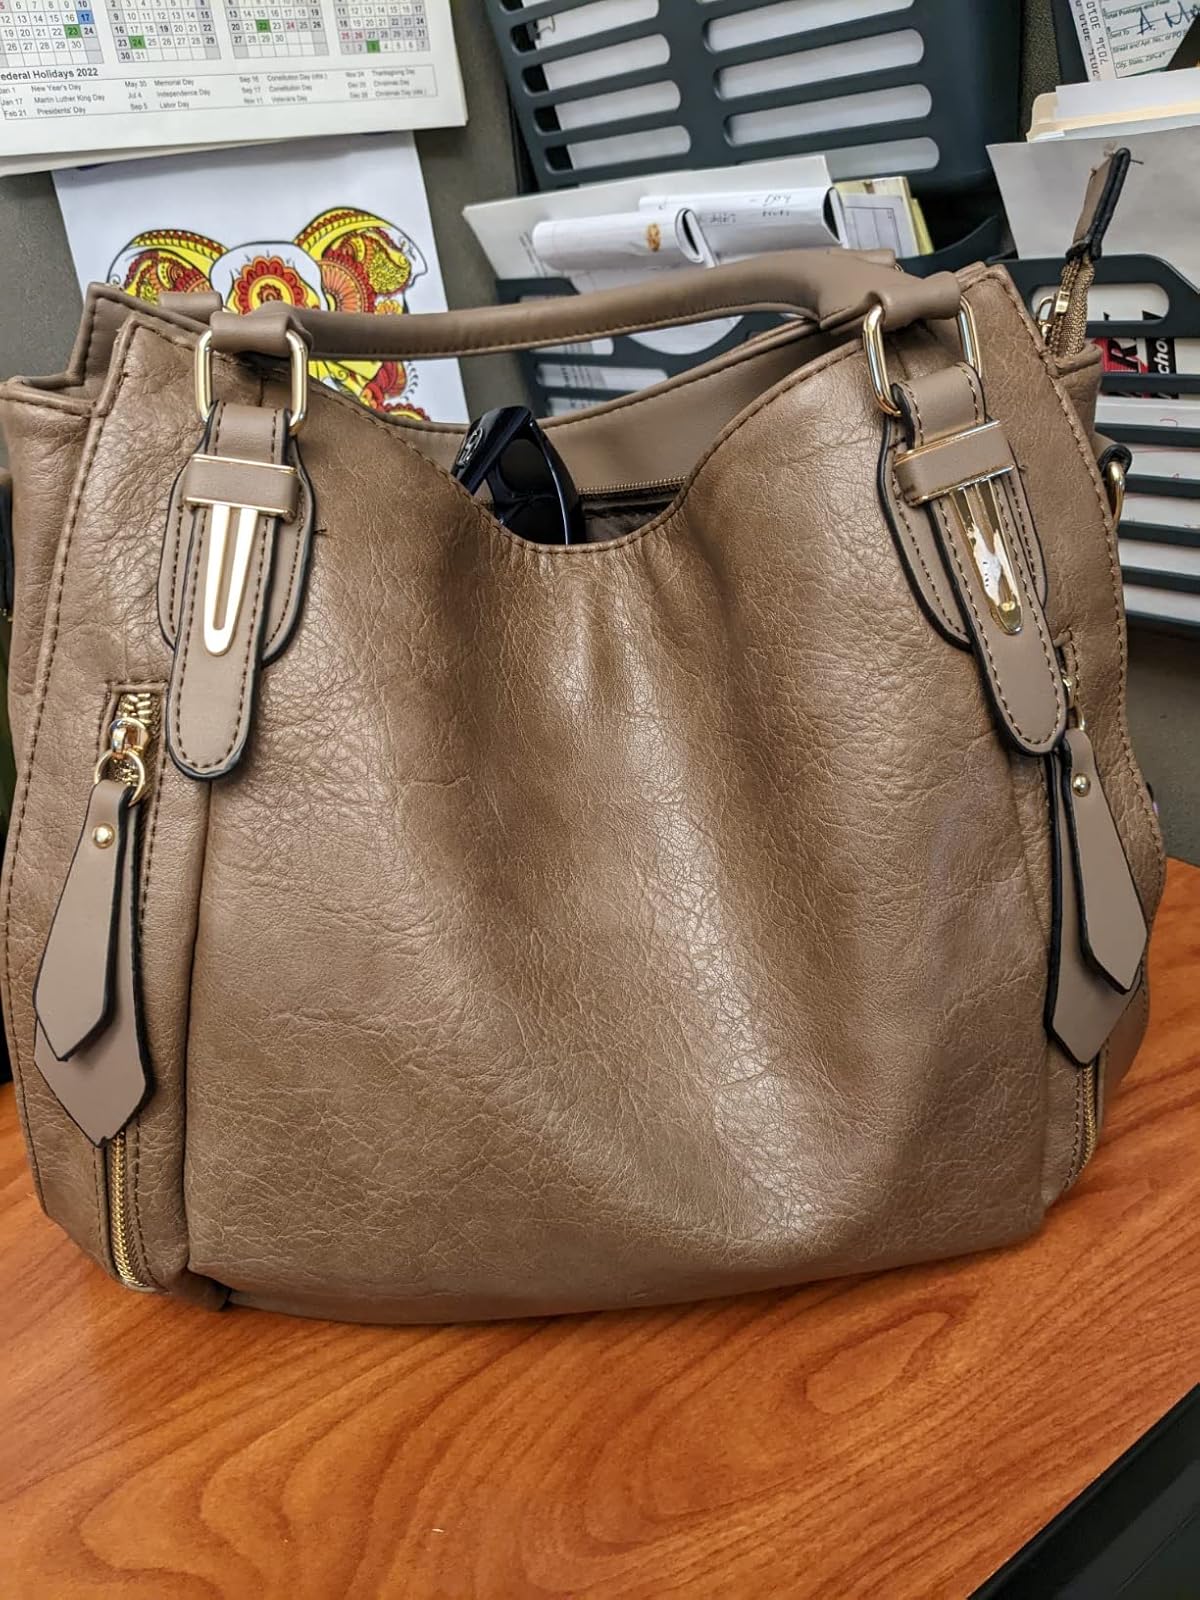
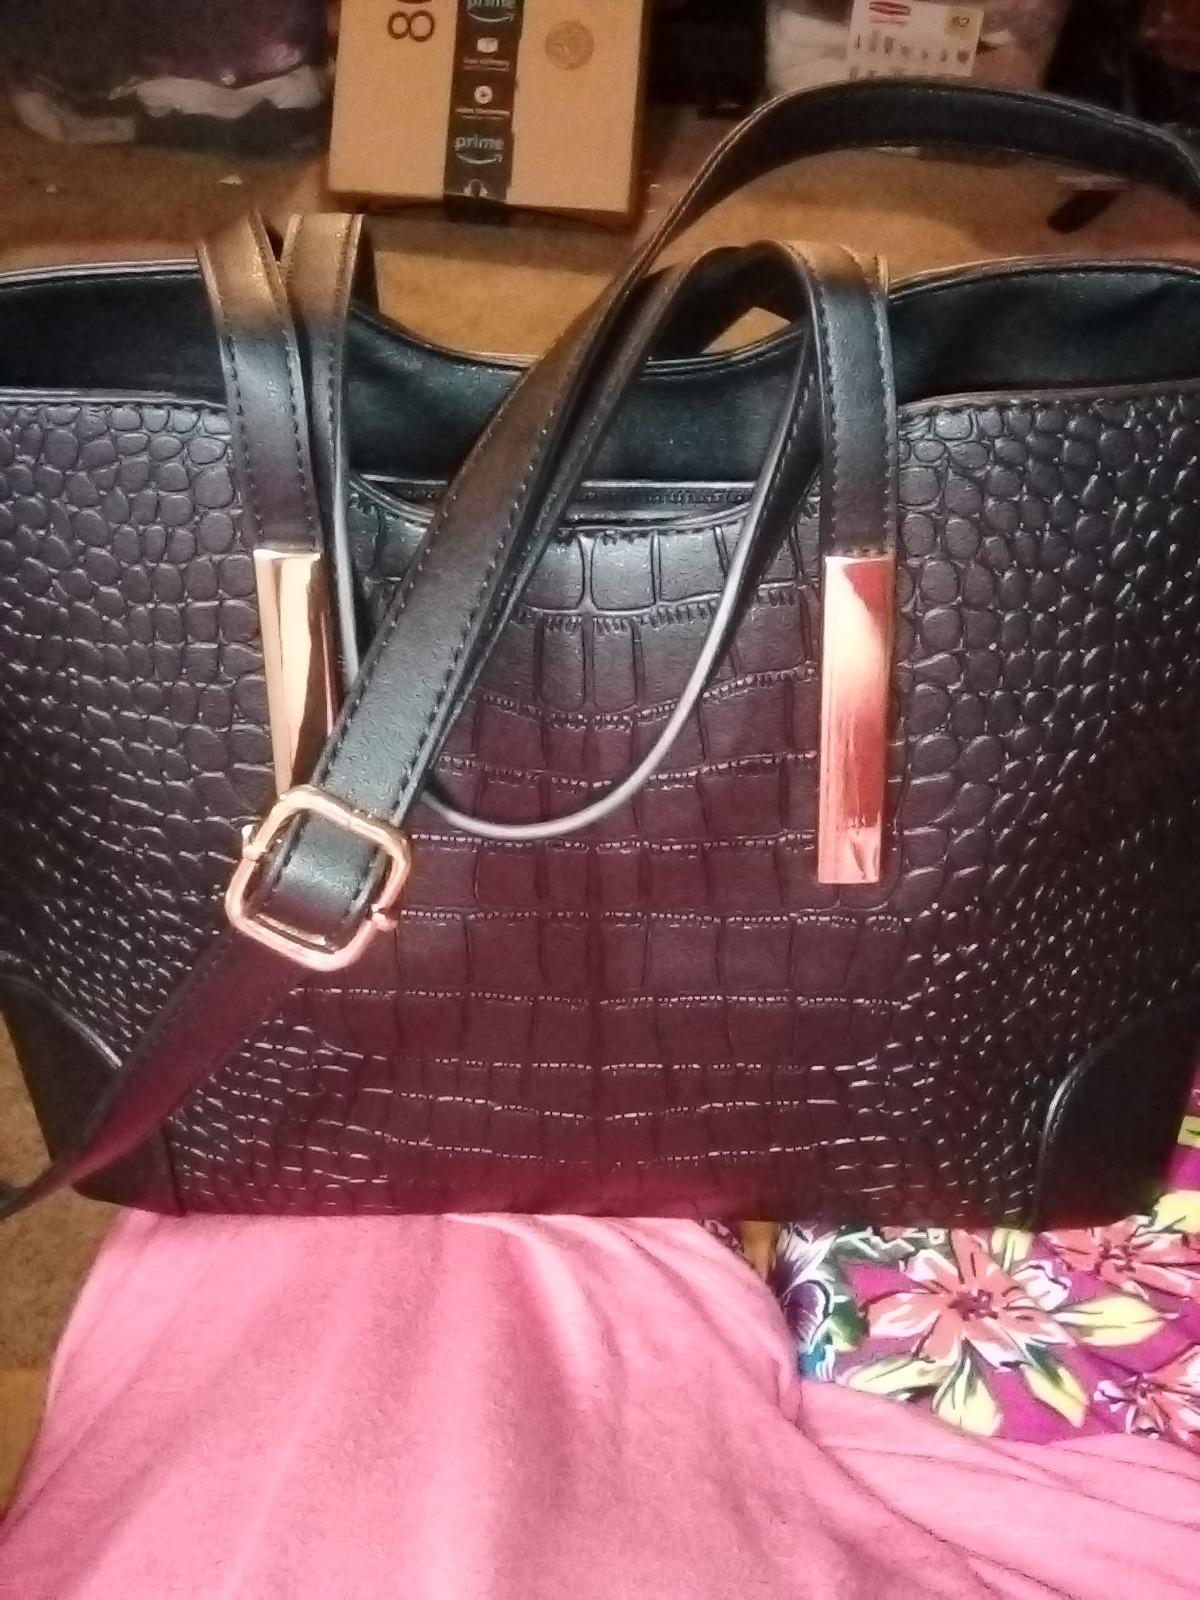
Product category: accessories_handbag
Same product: no